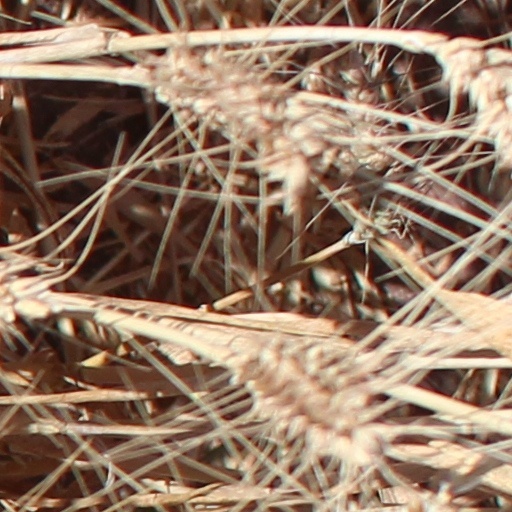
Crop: wheat